Tatiana Artmenko

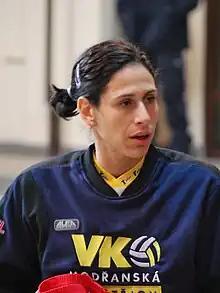

Tatiana Artmenko (born 2 September 1976) is an Israeli female former volleyball player, playing as a right side hitter. She was part of the Israel women's national volleyball team. She competed at the 2011 Women's European Volleyball Championship. On club level she played for Vk Prostějov. During 2017-2020 she was coach assistant for Israel women's national volleyball team young teams.